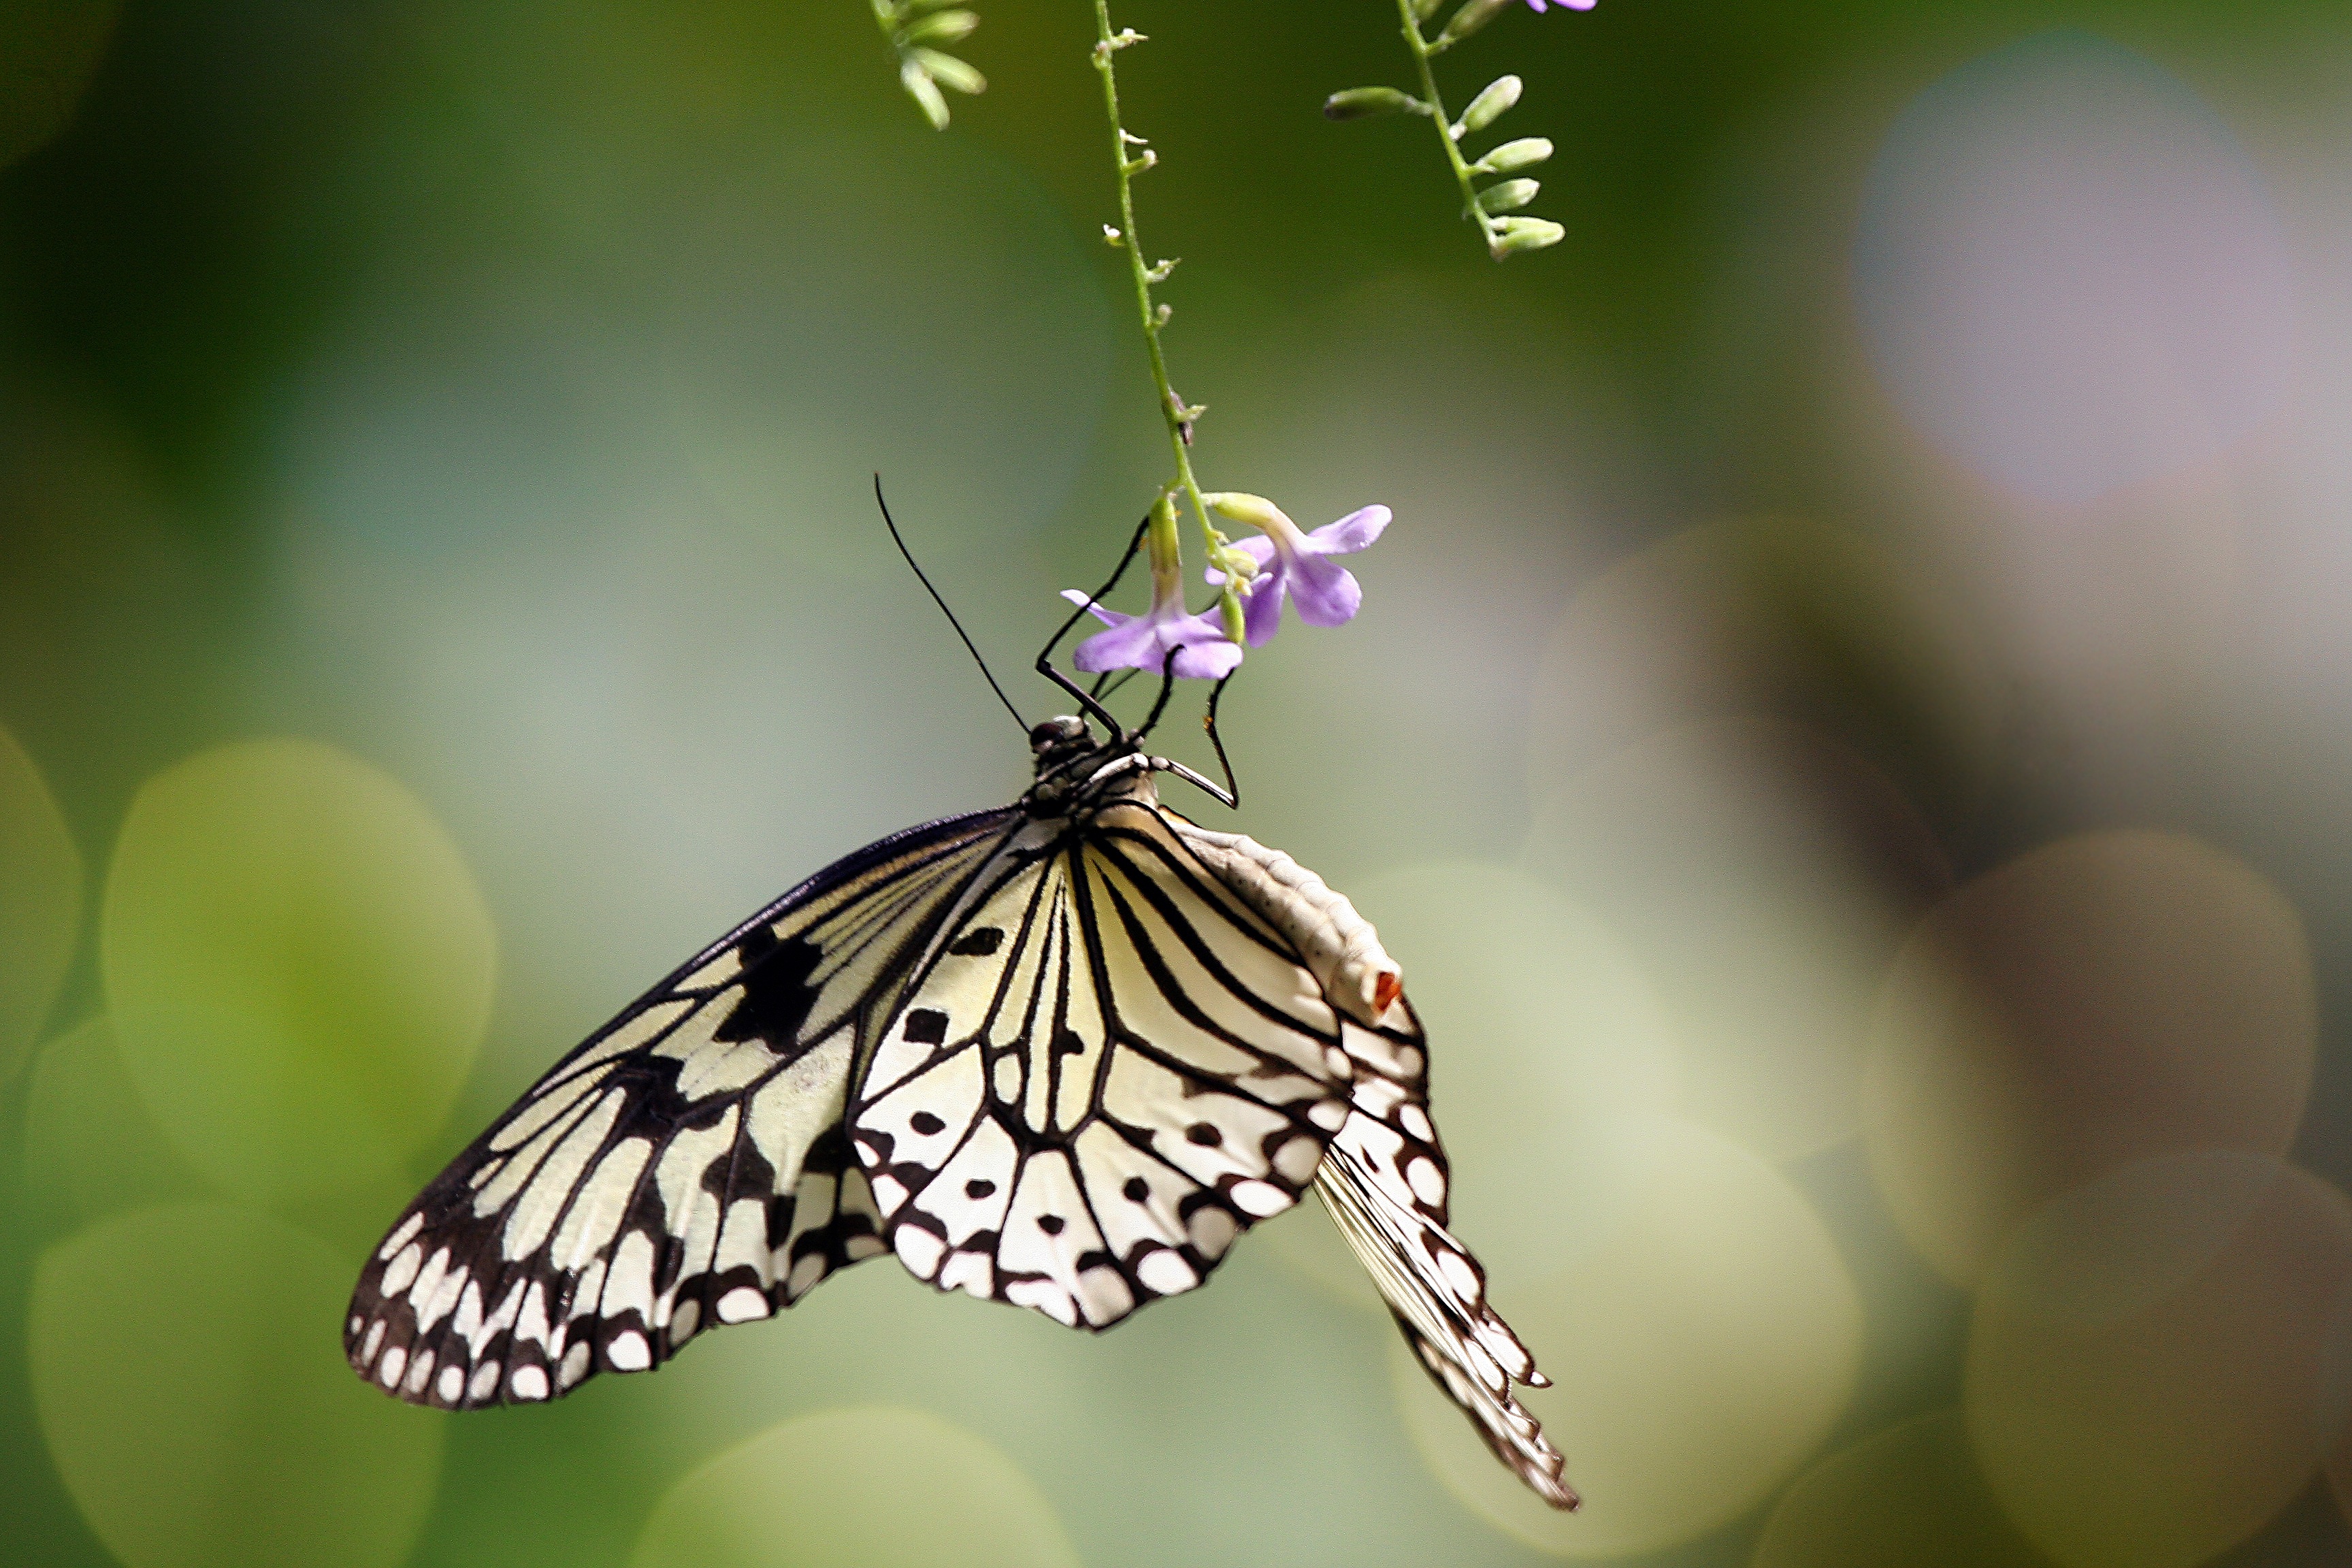
nature, wing, white, photography, leaf, flower, petal, green, tropical, insect, macro, botany, butterfly, flora, fauna, invertebrate, close up, patterns, nectar, macro photography, arthropod, pollinator, moths and butterflies